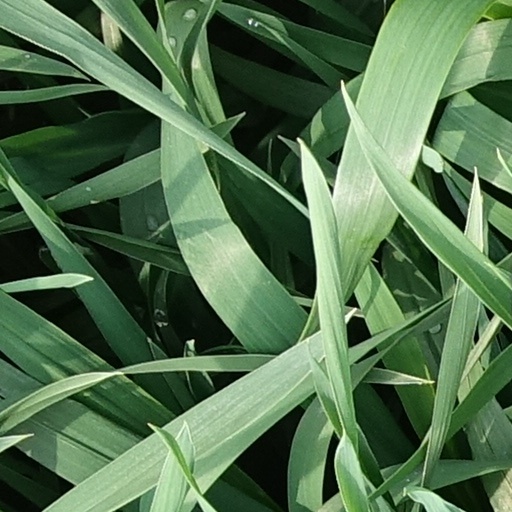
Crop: wheat